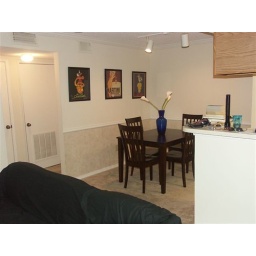
Look, you can kinda see my couch too. It's almost like a real damn home in there now.